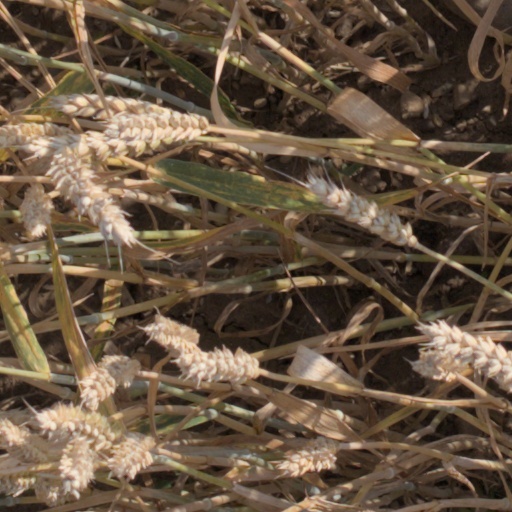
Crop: wheat